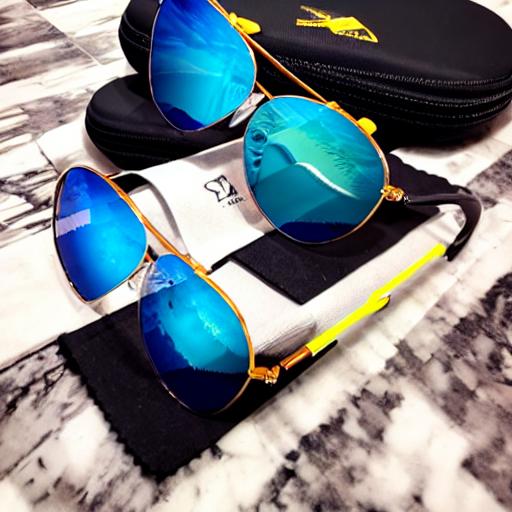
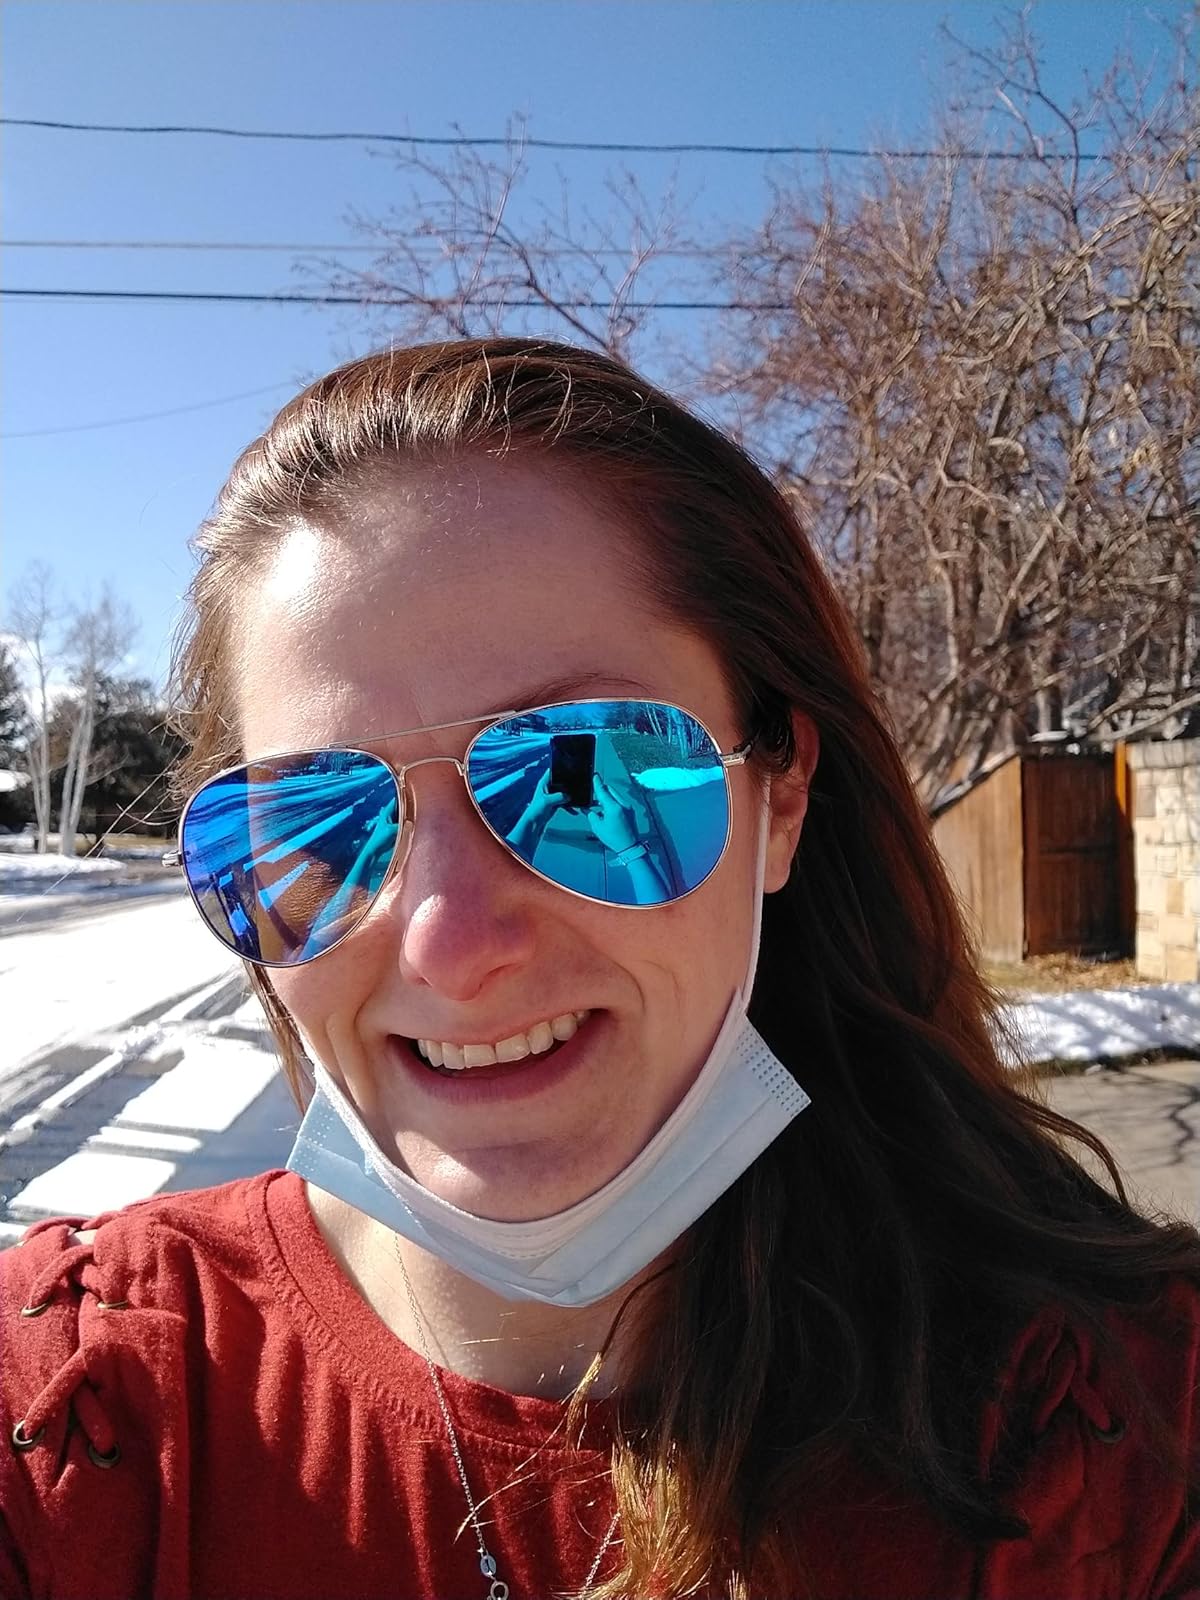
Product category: accessories_sunglasses
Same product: no